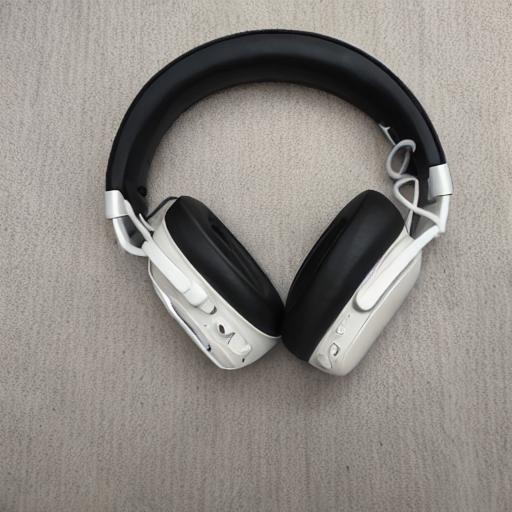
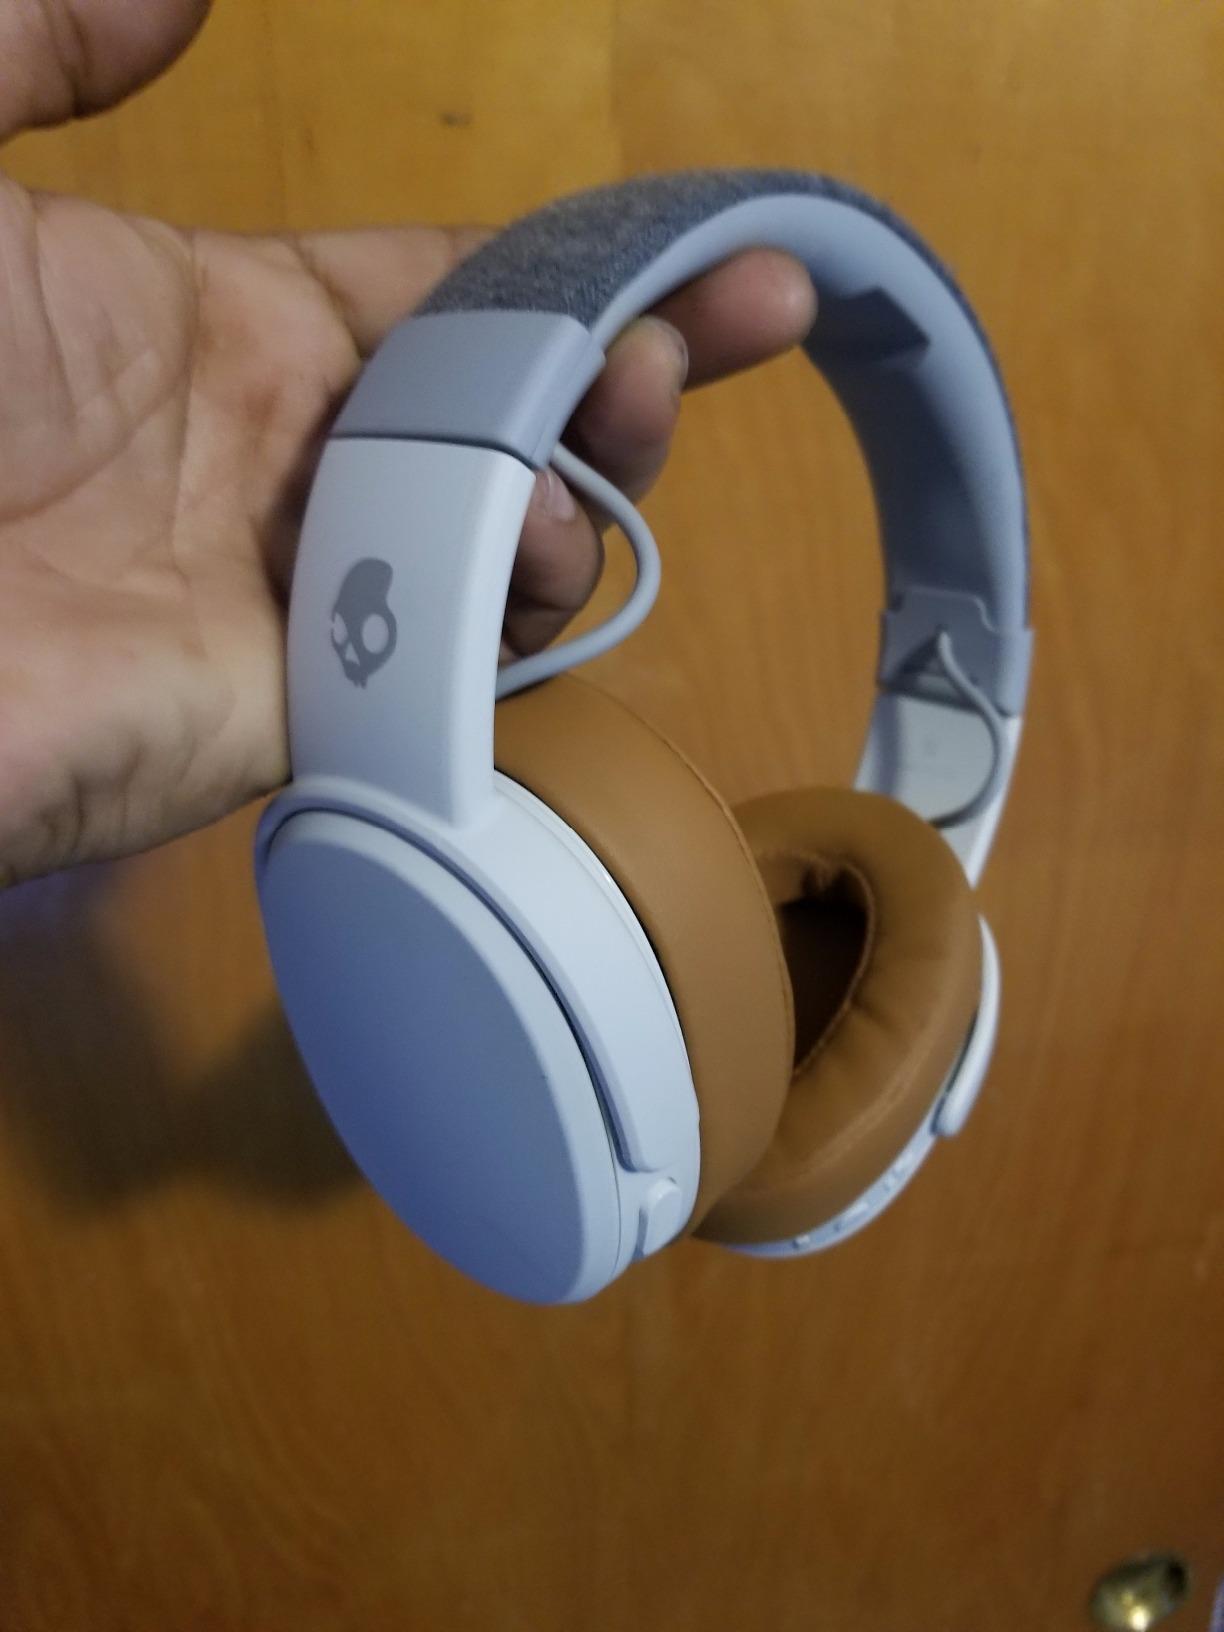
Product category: headphones
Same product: no